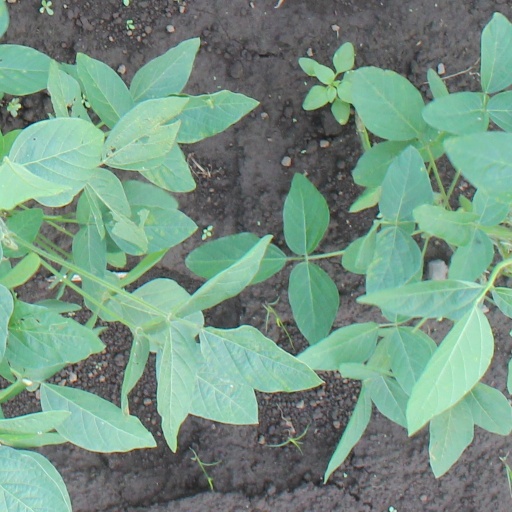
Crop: soybean